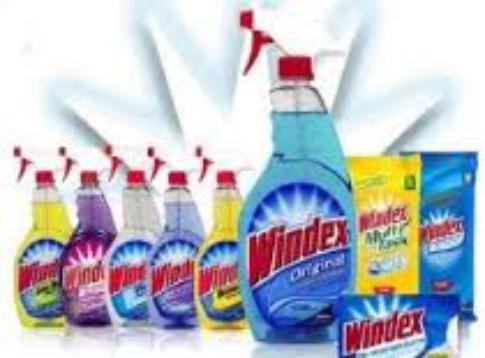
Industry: Necessities